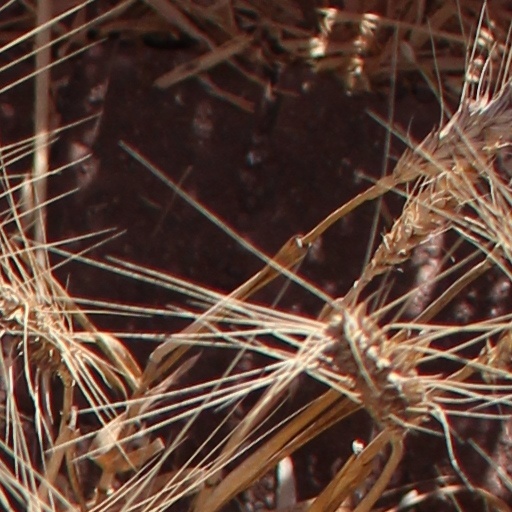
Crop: wheat